Mato-tope

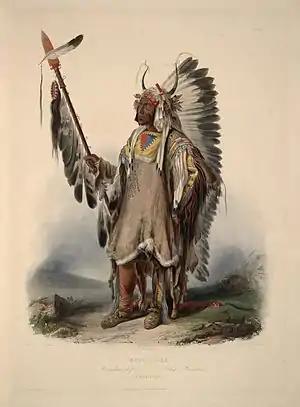
"Mato-tope holding a lance and wearing painted and quilled shirt": aquatint by Karl Bodmer from the book ""Maximilian, Prince of Wied’s Travels in the Interior of North America, during the years 1832–1834"." The shirt is made of "bighorn leather".

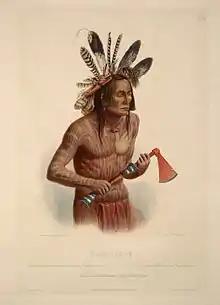
"Mato-Tope, Adorned with the insignia of his warlike deeds.": aquatint by Karl Bodmer from the book ""Maximilian, Prince of Wied’s Travels in the Interior of North America, during the years 1832–1834"." The six sticks in his hair represent killing six men with a gun and the wooden knife represents he killed a Cheyenne chief with a knife. The split turkey feather is said to stand for an arrow wound. The hand on Four Bears' torso may indicate that he once seized an enemy for his comrades to kill.

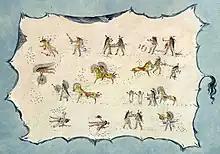
Facsimile of the Robe of Mah-to-toh-pa - Mandan by George Catlin showing Mato-Tope victories

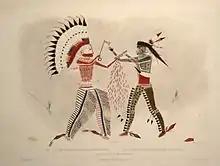
Karl Bodmer facsimile of ledger art showing Four Bears (at left) in a duel with a Cheyenne chief. The hand wound of the knife entitled him to pose with a wooden knife, as seen on the pictures of Catlin and Bodmer. The realistic work of both artists inspired Four Bears to make this true-to-life drawing of his feat.

Mato-tope (also known as Ma-to-toh-pe, Máh-to-tóh-pa, or Four Bears, from 'bear' and 'four'; – July 30, 1837) was the second chief of the Mandan tribe to be known as "Four Bears," a name he earned after charging the Assiniboine tribe during battle with the strength of four bears. Four Bears lived in the first half of the 19th century on the upper Missouri River in what is now North Dakota. Four Bears was a favorite subject of artists, painted by George Catlin and Karl Bodmer.